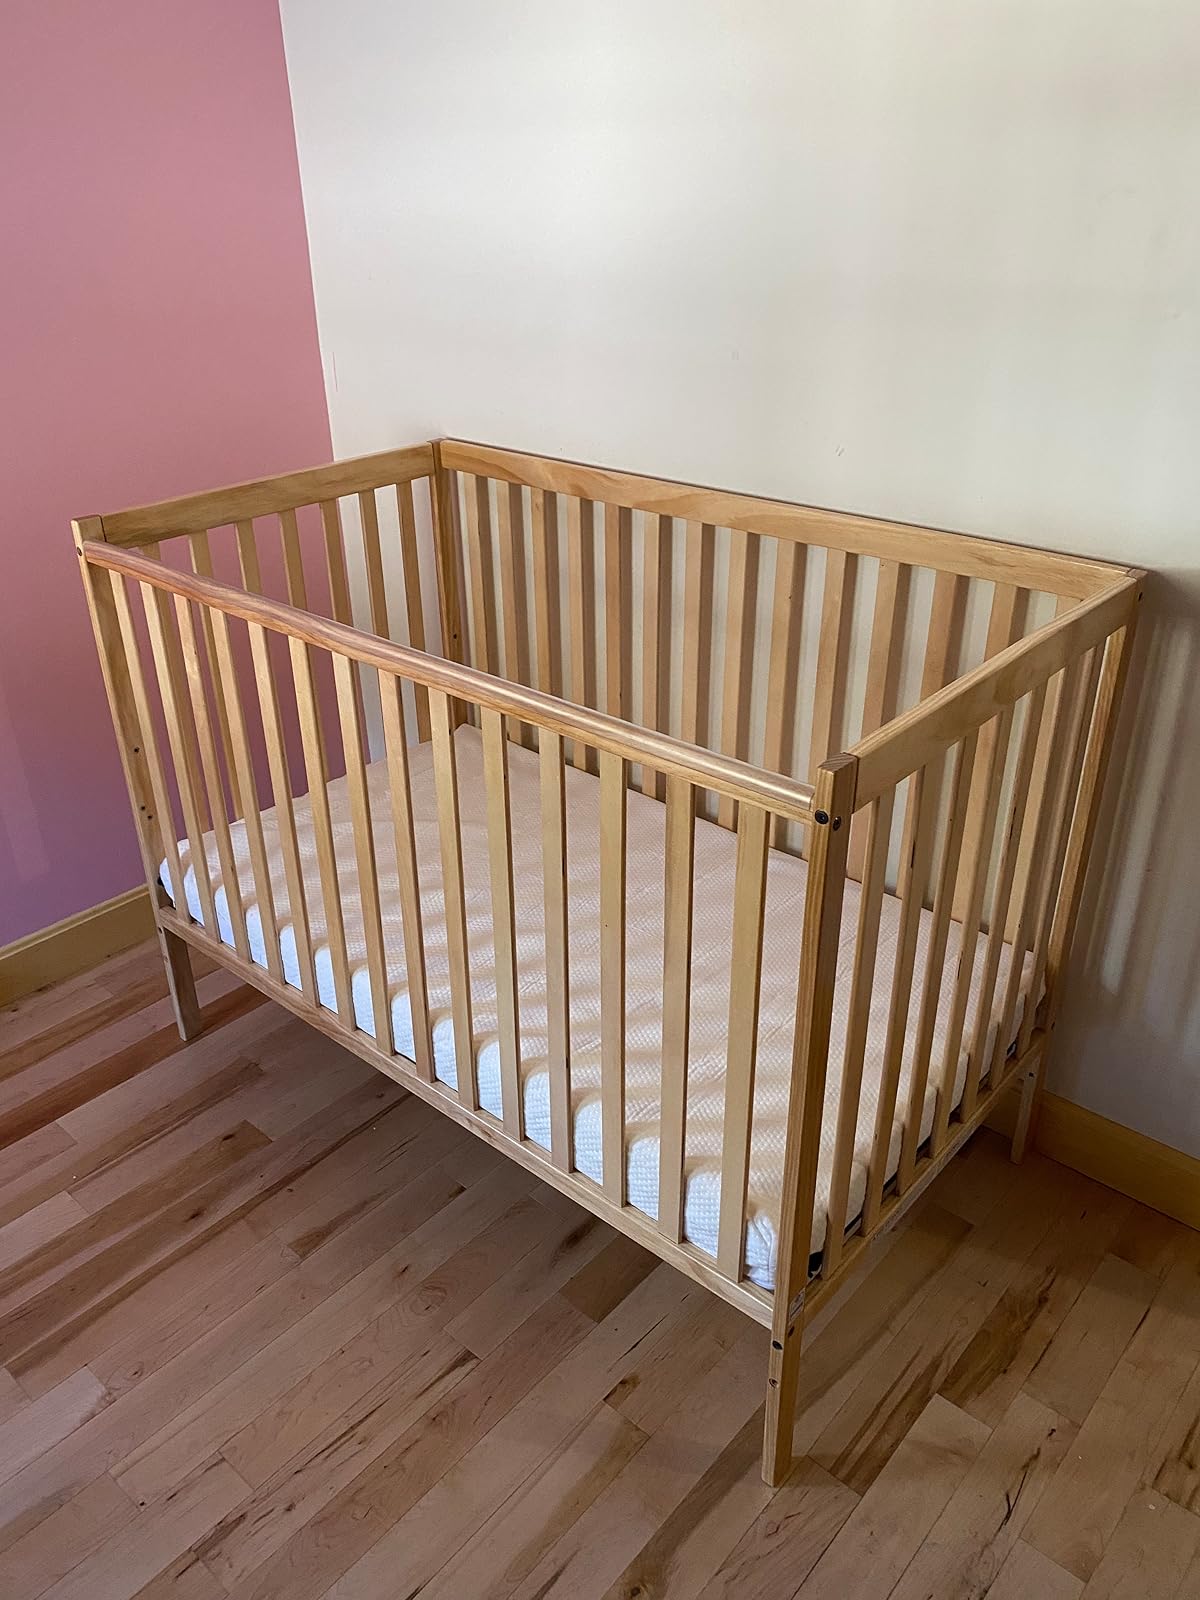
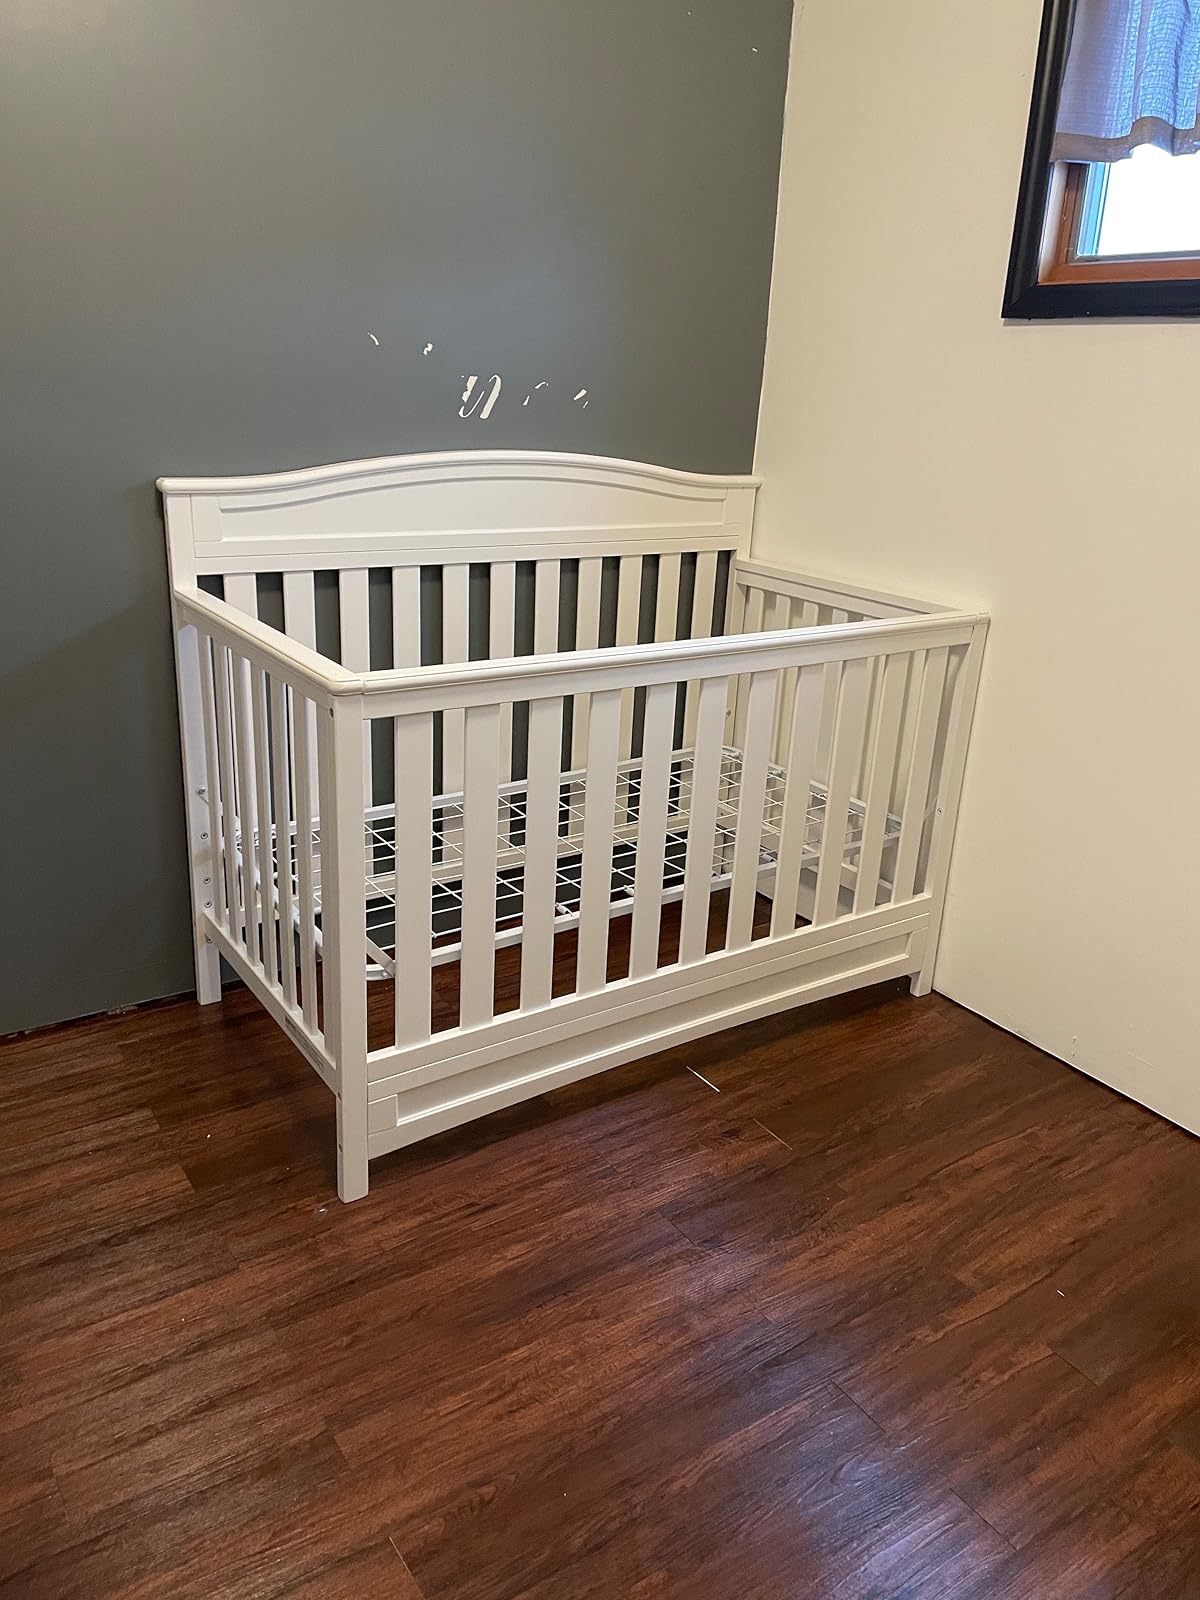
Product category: products_crib
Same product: no